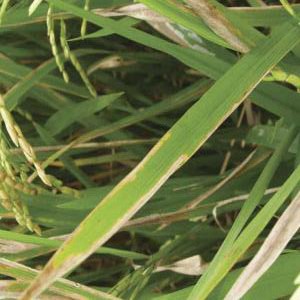
Disease: Bacterialblight